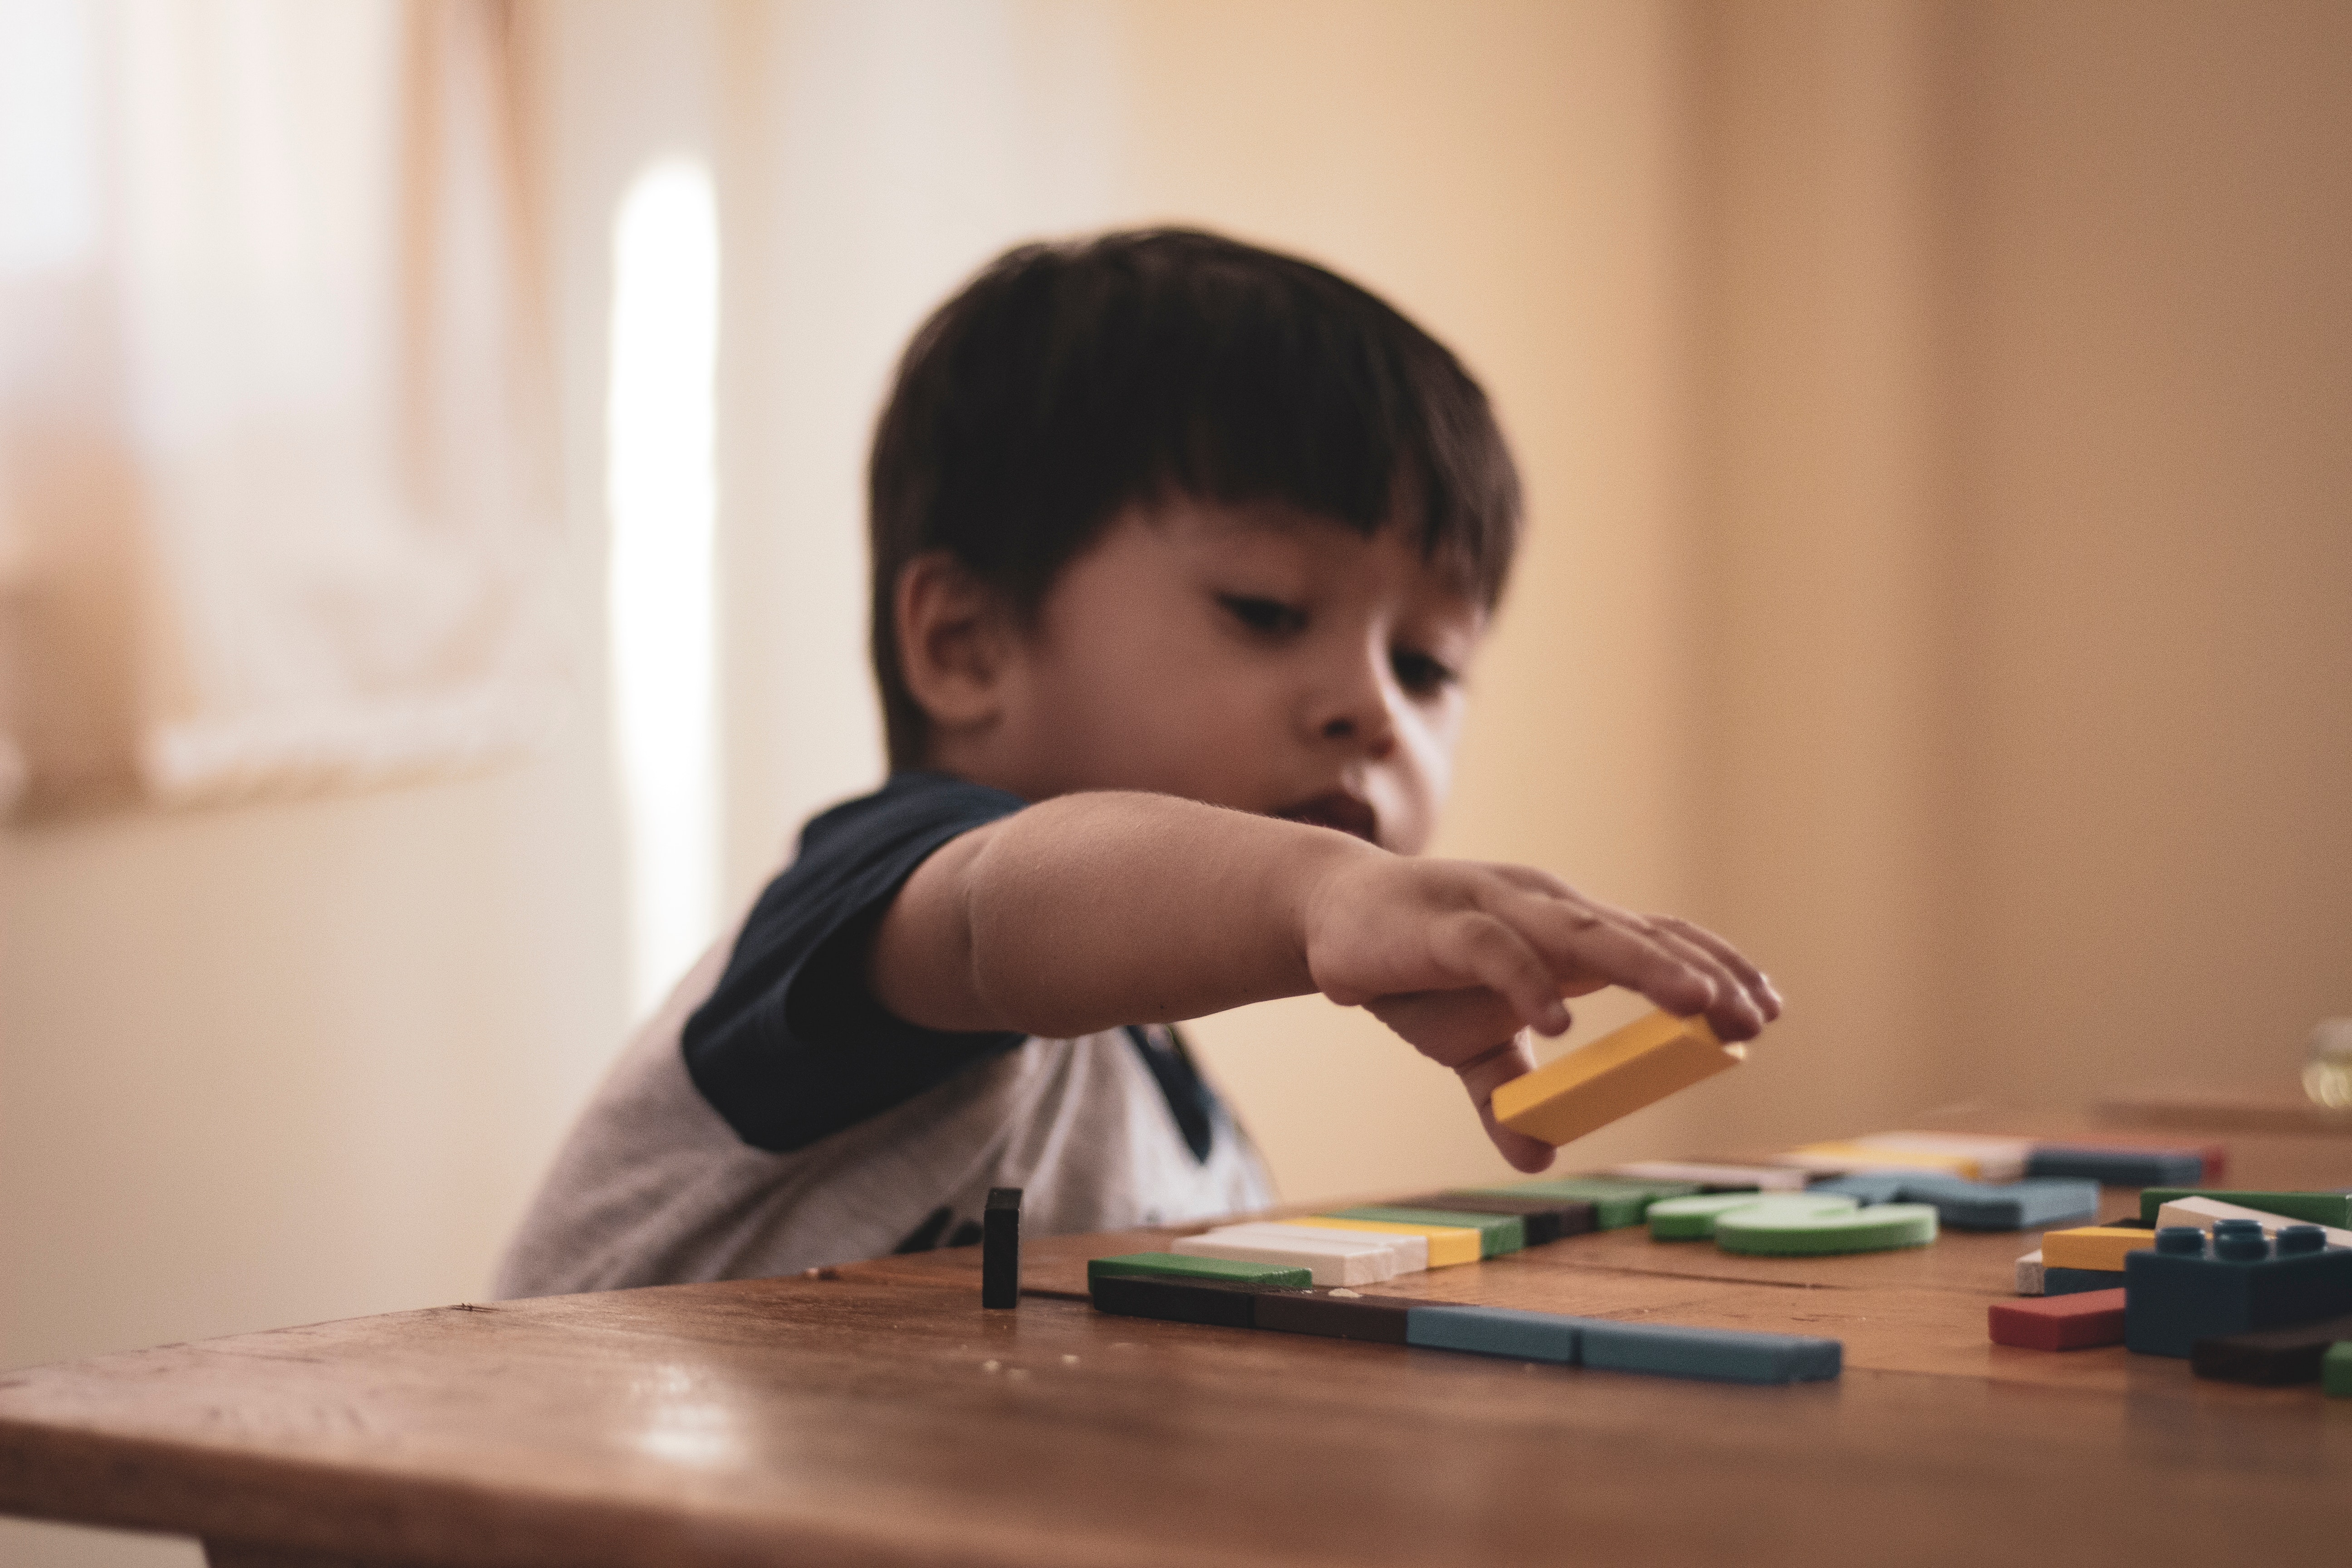
child, toddler, play, hand, finger, learning, table, homework